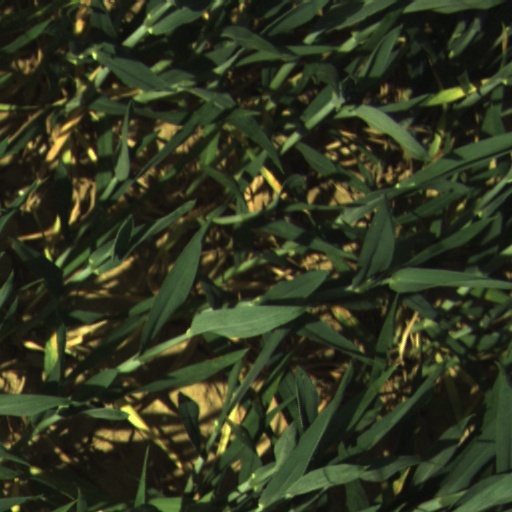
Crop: wheat